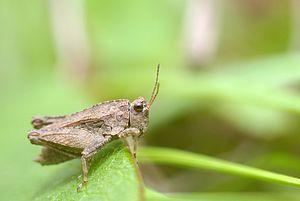
Tetrix tenuicornis est une espèce d'insectes orthoptères de la famille des Tetrigidae. Elle est appelée Tétrix des carrières ou Tétrix des sablières ou Tétrix longicorne.